I'm Here (film)

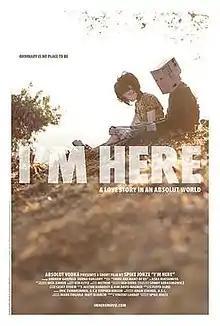
Promotional poster

I'm Here is a 2010 American short film, written and directed by Spike Jonze. The film is a science fiction love story about two robots living in Los Angeles where humans and robots co-exist. The plot is based on the 1964 book "The Giving Tree", and the main character is named after its author Shel Silverstein. The film's robots were created by Alterian, Inc., a Los Angeles–based effects company notable for their costume design for Daft Punk.